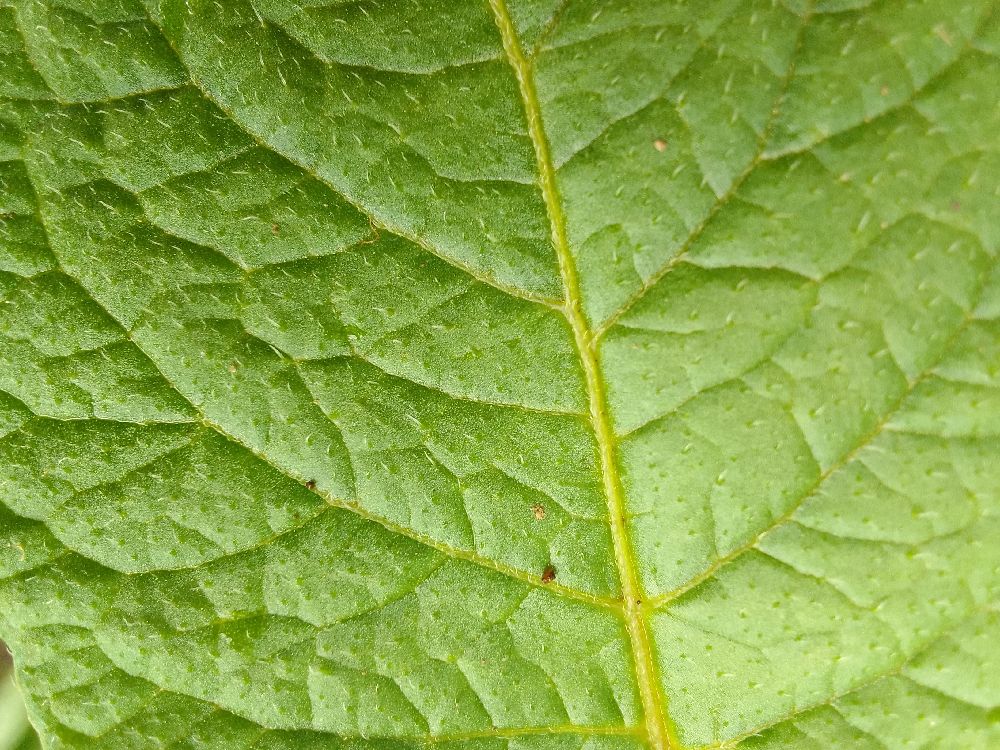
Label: Healthy